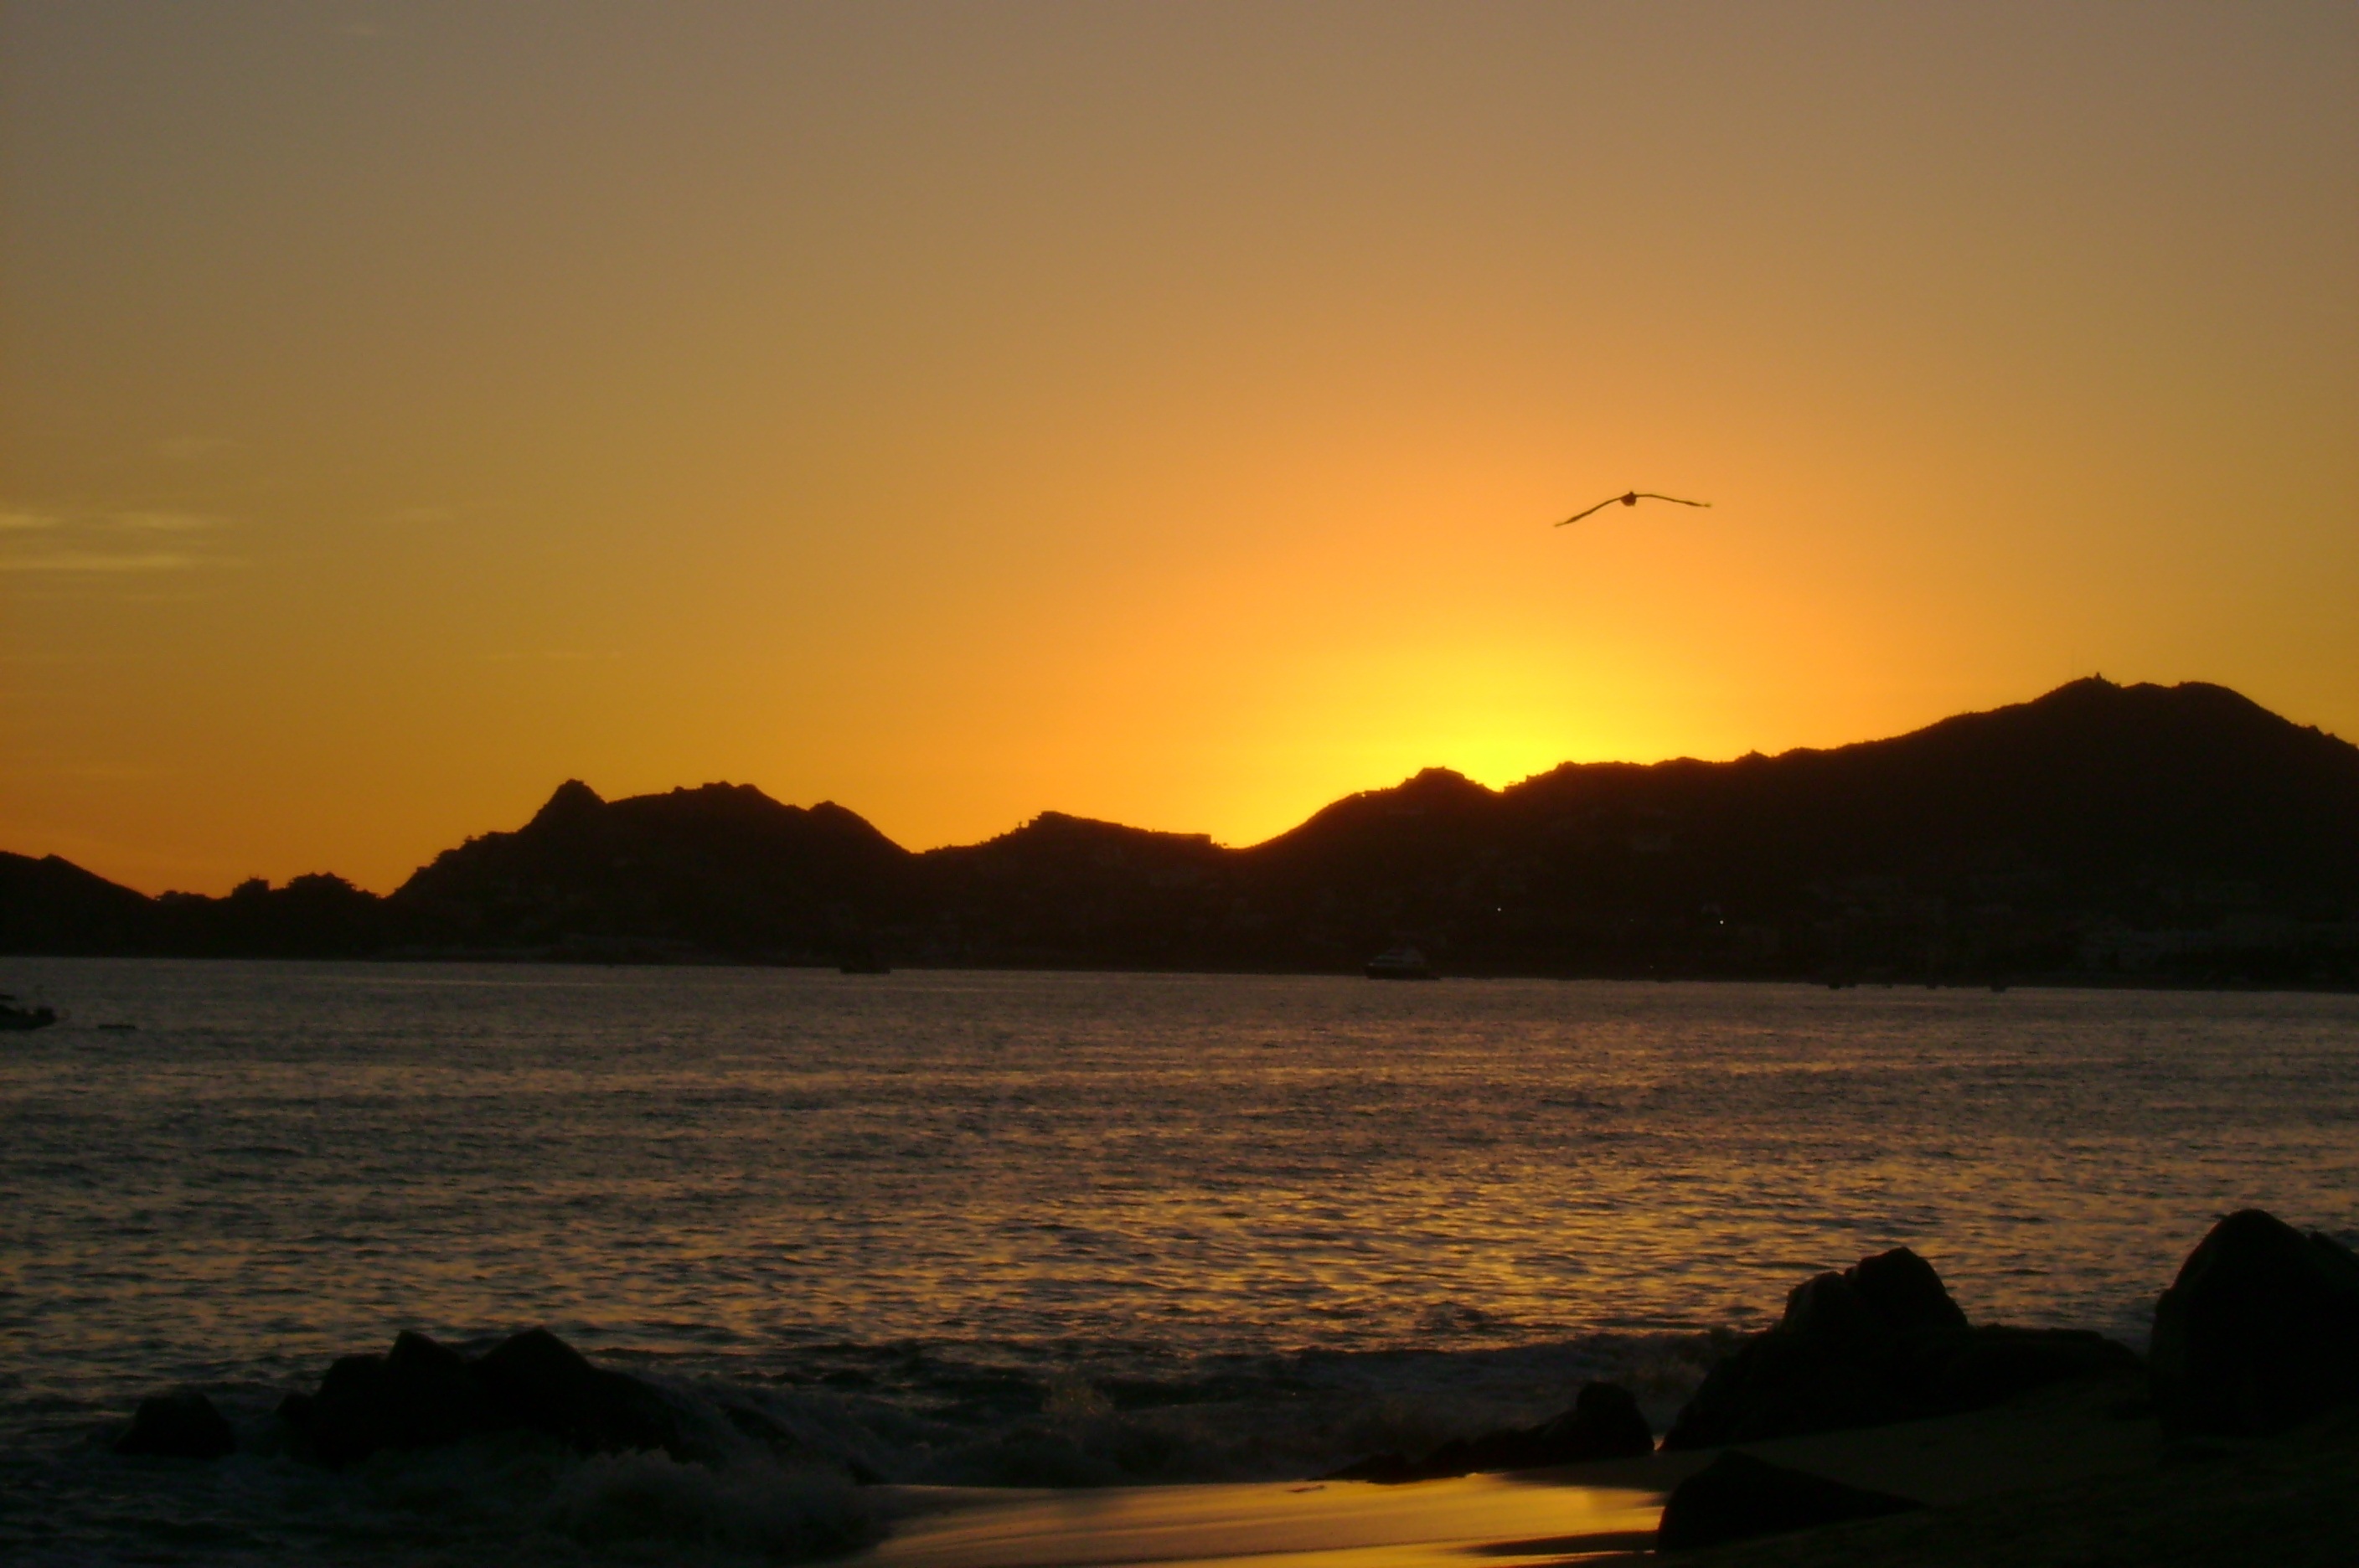
beach, landscape, sea, coast, ocean, horizon, sky, sun, sunrise, sunset, sunlight, morning, shore, wave, dawn, vacation, travel, dusk, evening, tropical, peaceful, seascape, bay, colorful, hills, waves, mountains, mexico, silhouettes, afterglow, cabo san lucas, wind wave